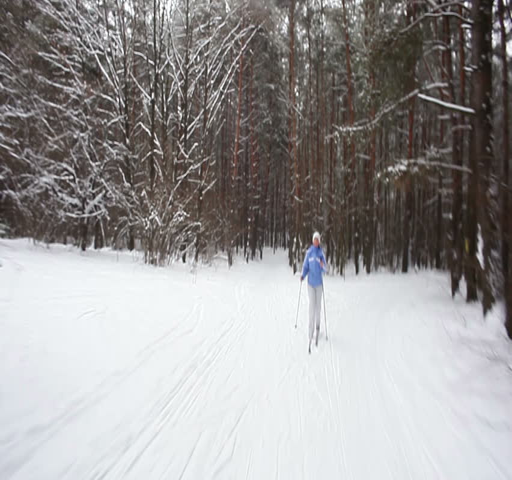
motion in the winter forest